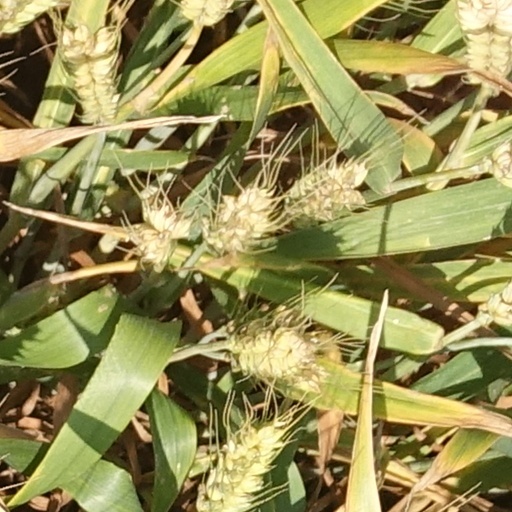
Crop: wheat